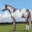
Label: horse